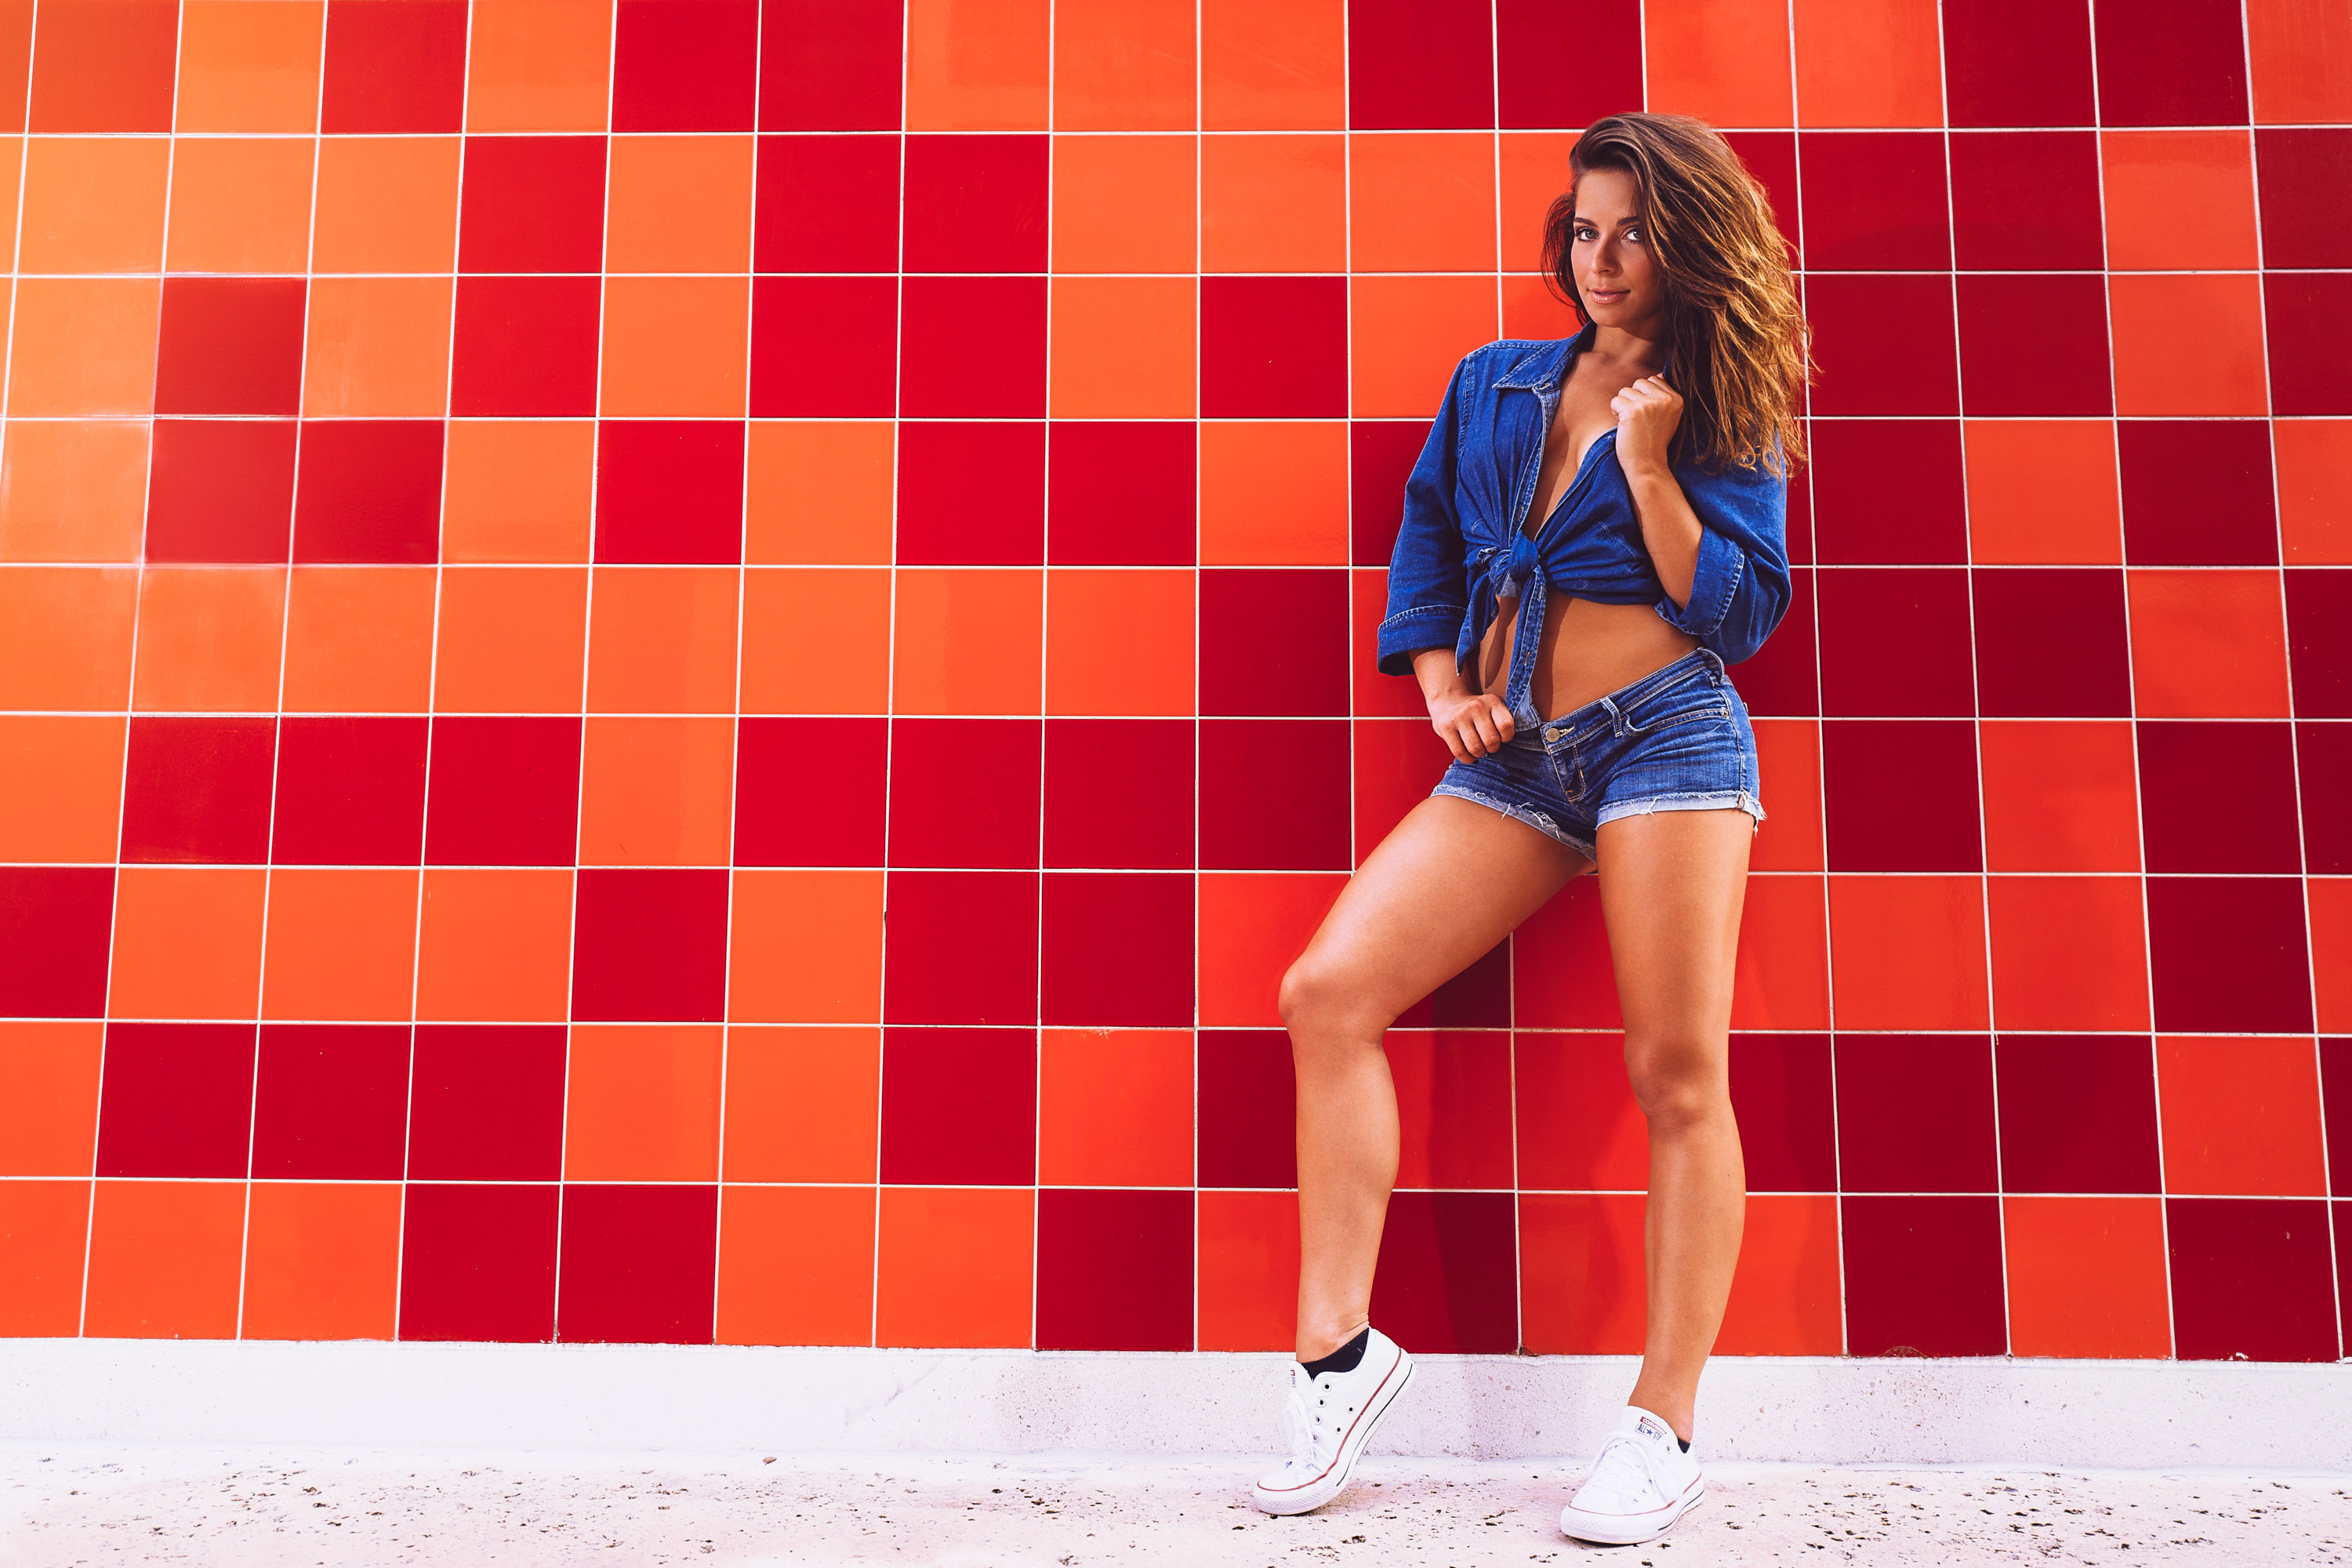
person, woman, photography, leg, pattern, model, spring, red, color, fashion, clothing, hairstyle, human body, footwear, beauty, beautiful, sexy, nudity, photo shoot, flooring, high heeled footwear